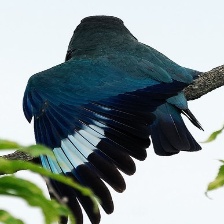
Species: ASIAN DOLLARD BIRD
Scientific name: EURYSTOMUS ORIENTALIS